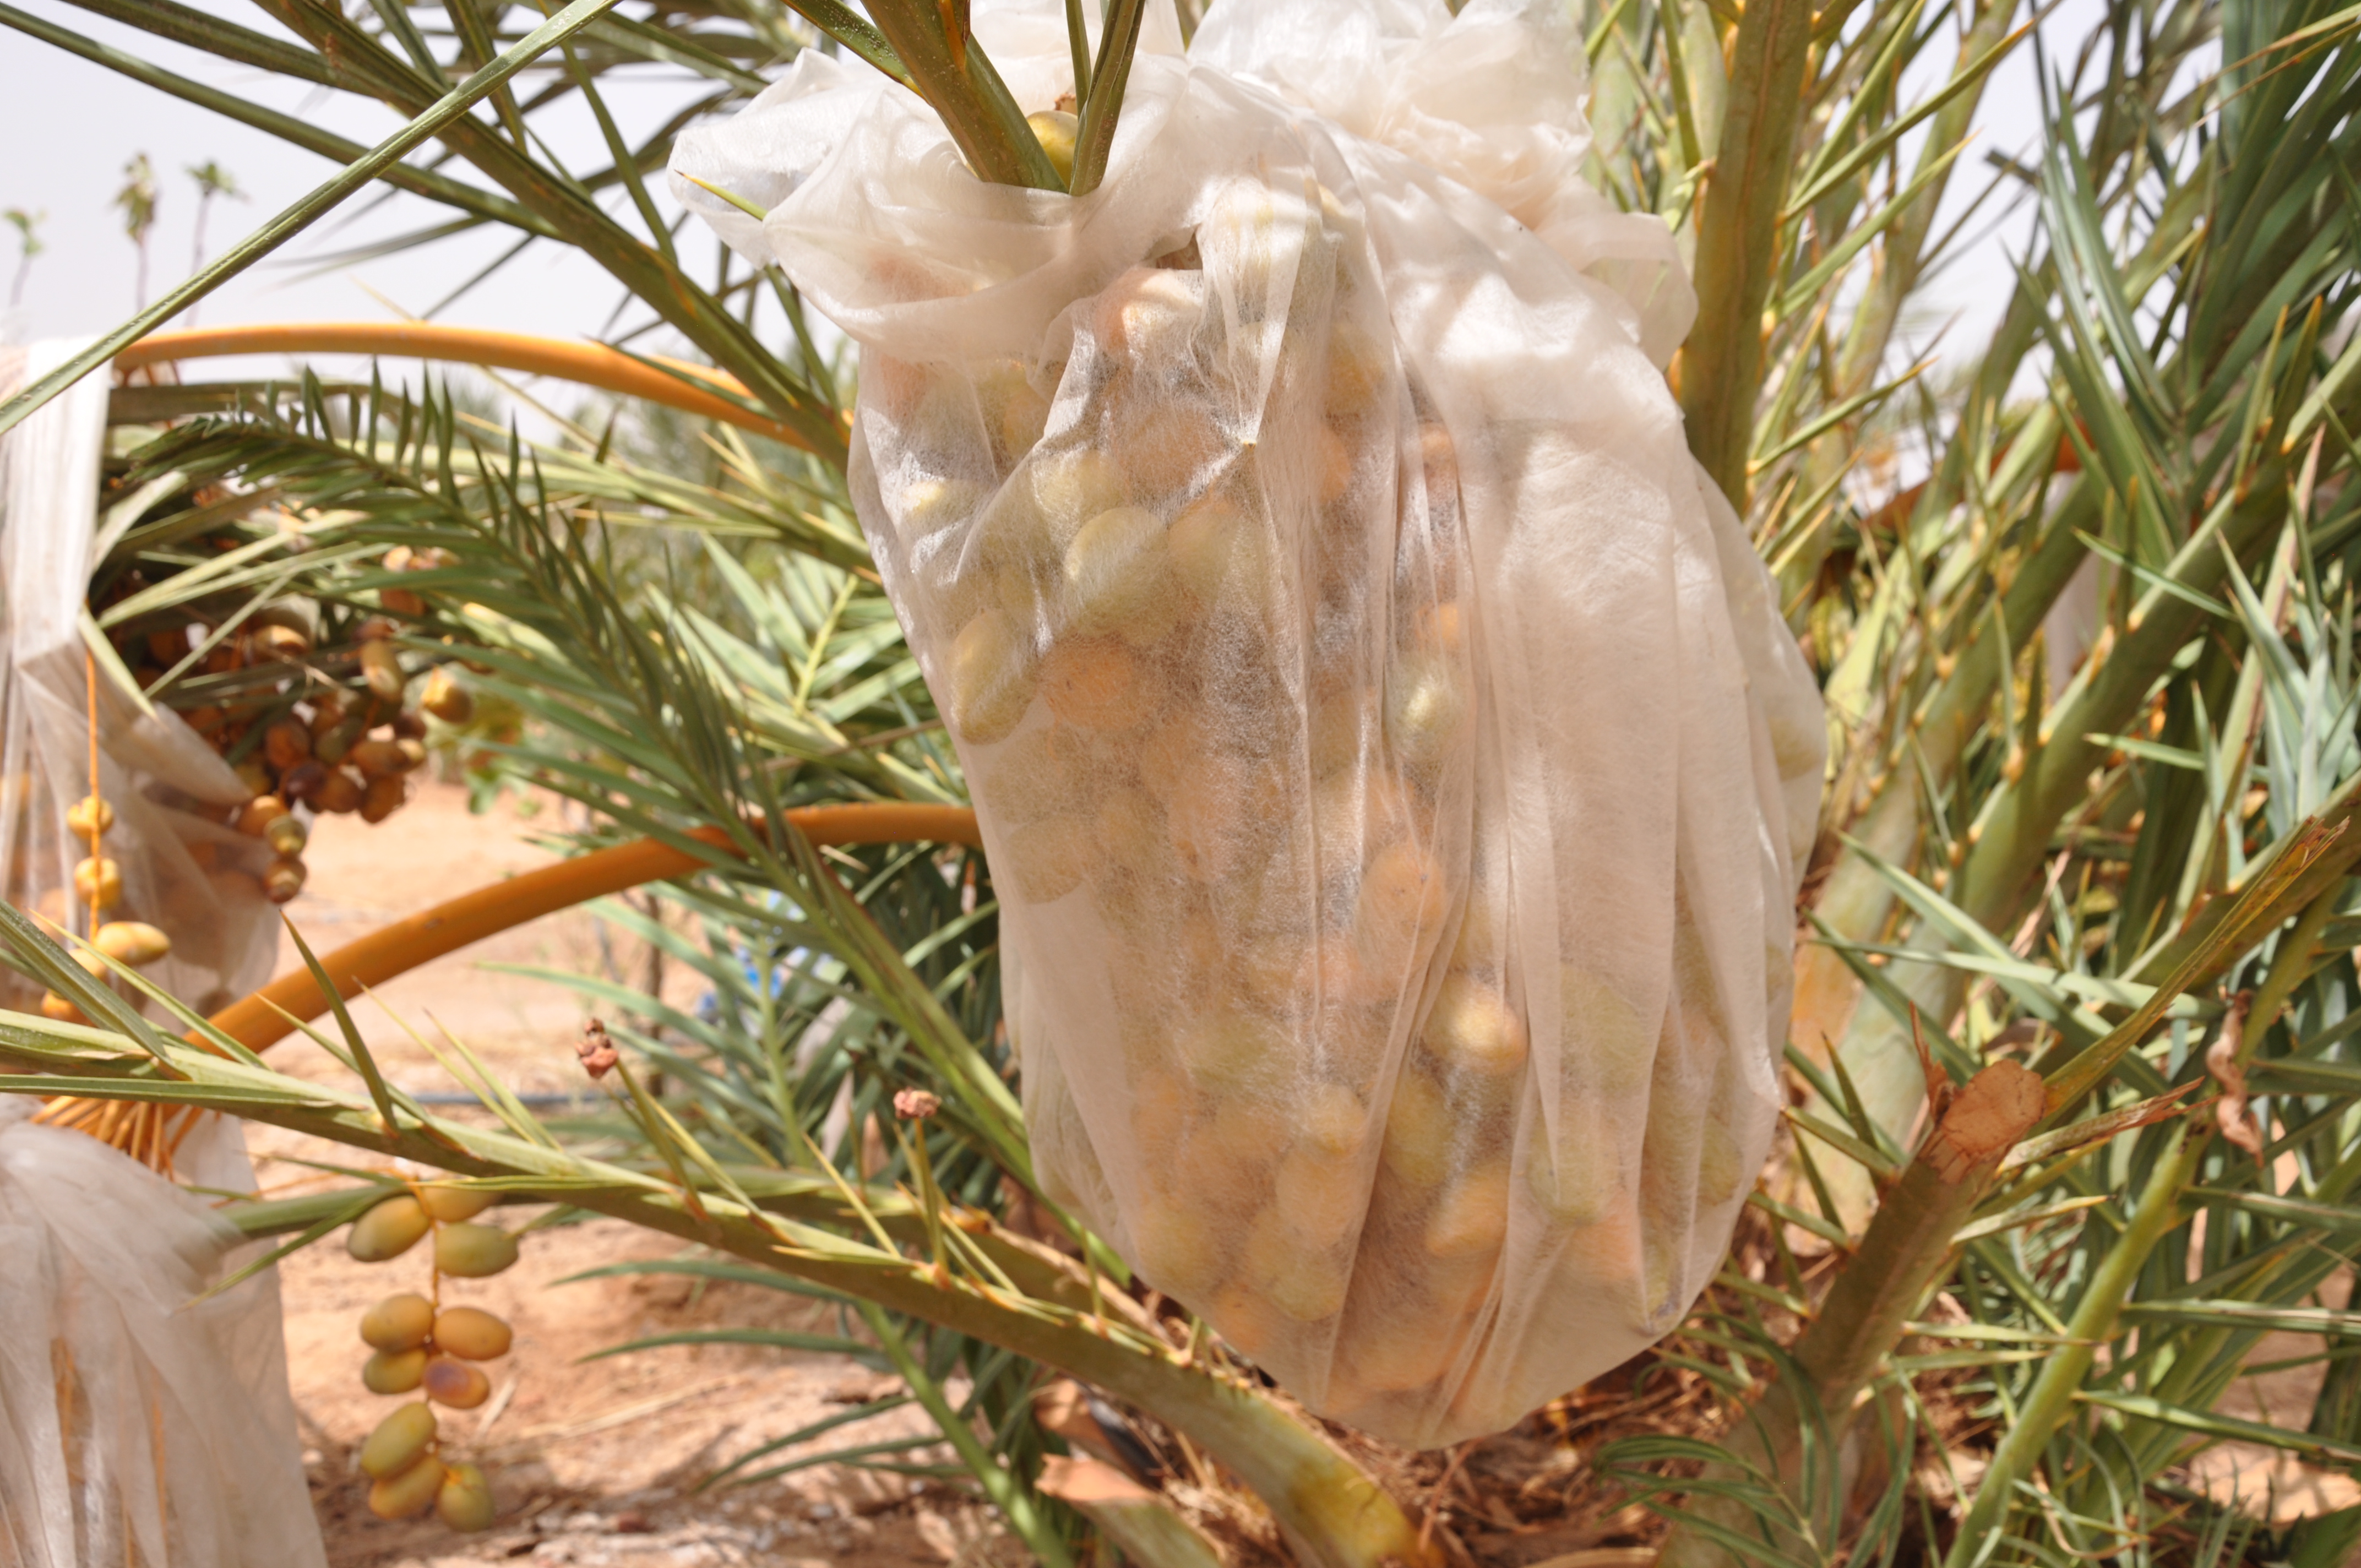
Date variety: Boufagous